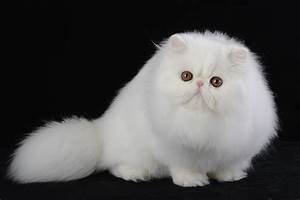
Label: cat